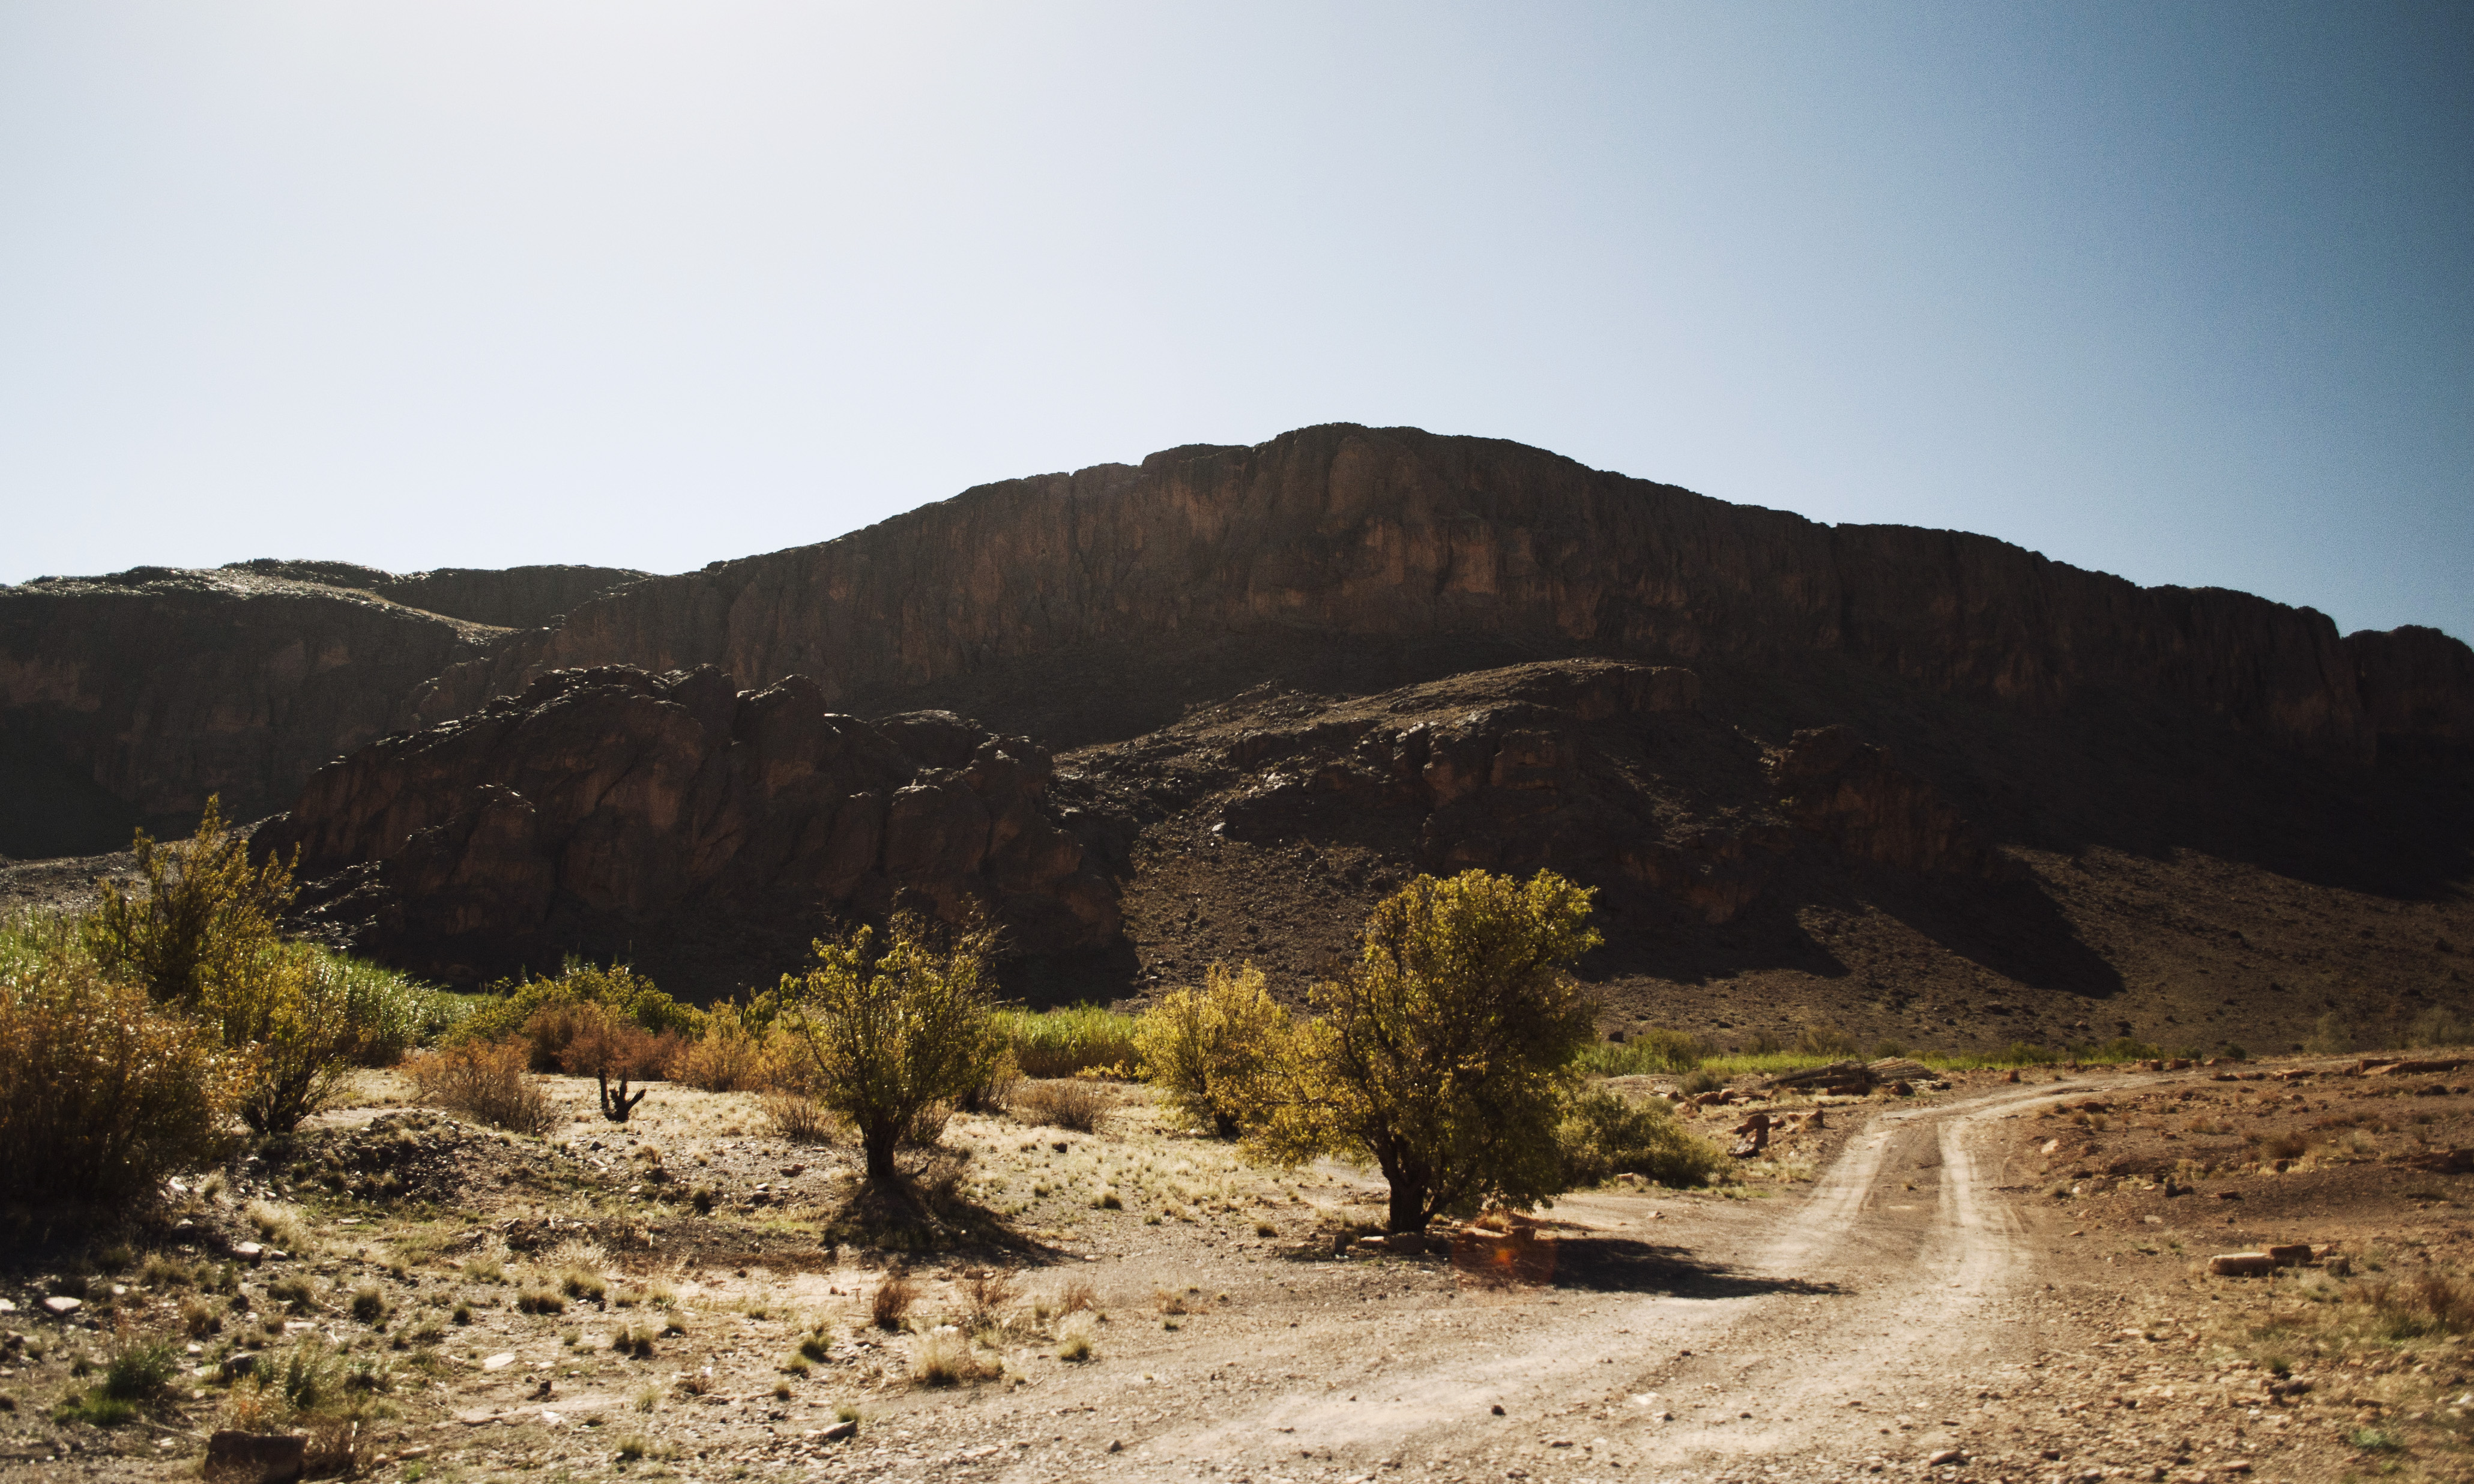
landscape, nature, rock, wilderness, walking, mountain, trail, hill, desert, valley, mountain range, ridge, geology, plateau, wadi, landform, natural environment, geographical feature, mountainous landforms